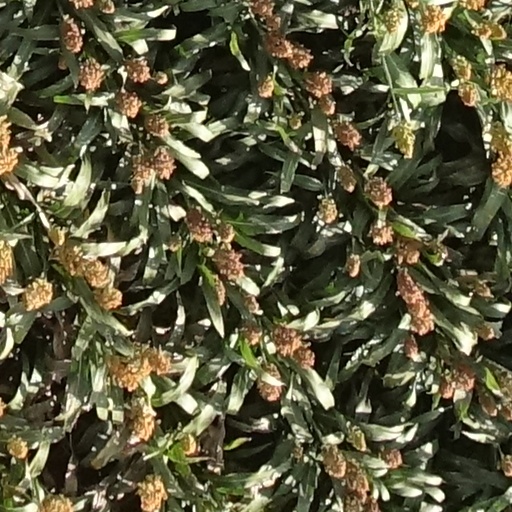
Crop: sorghum